Crop

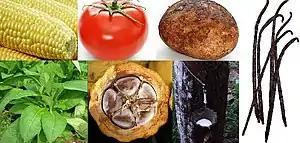
Domesticated plants

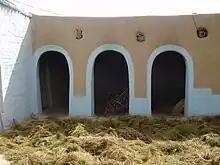
Crops drying in a home in Punjab, Pakistan

A crop is a plant that can be grown and harvested extensively for profit or subsistence. In other words, a crop is a plant or plant product that is grown for a specific purpose such as food, fibre, or fuel.